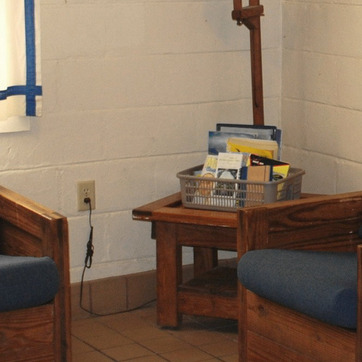
Material: plastic